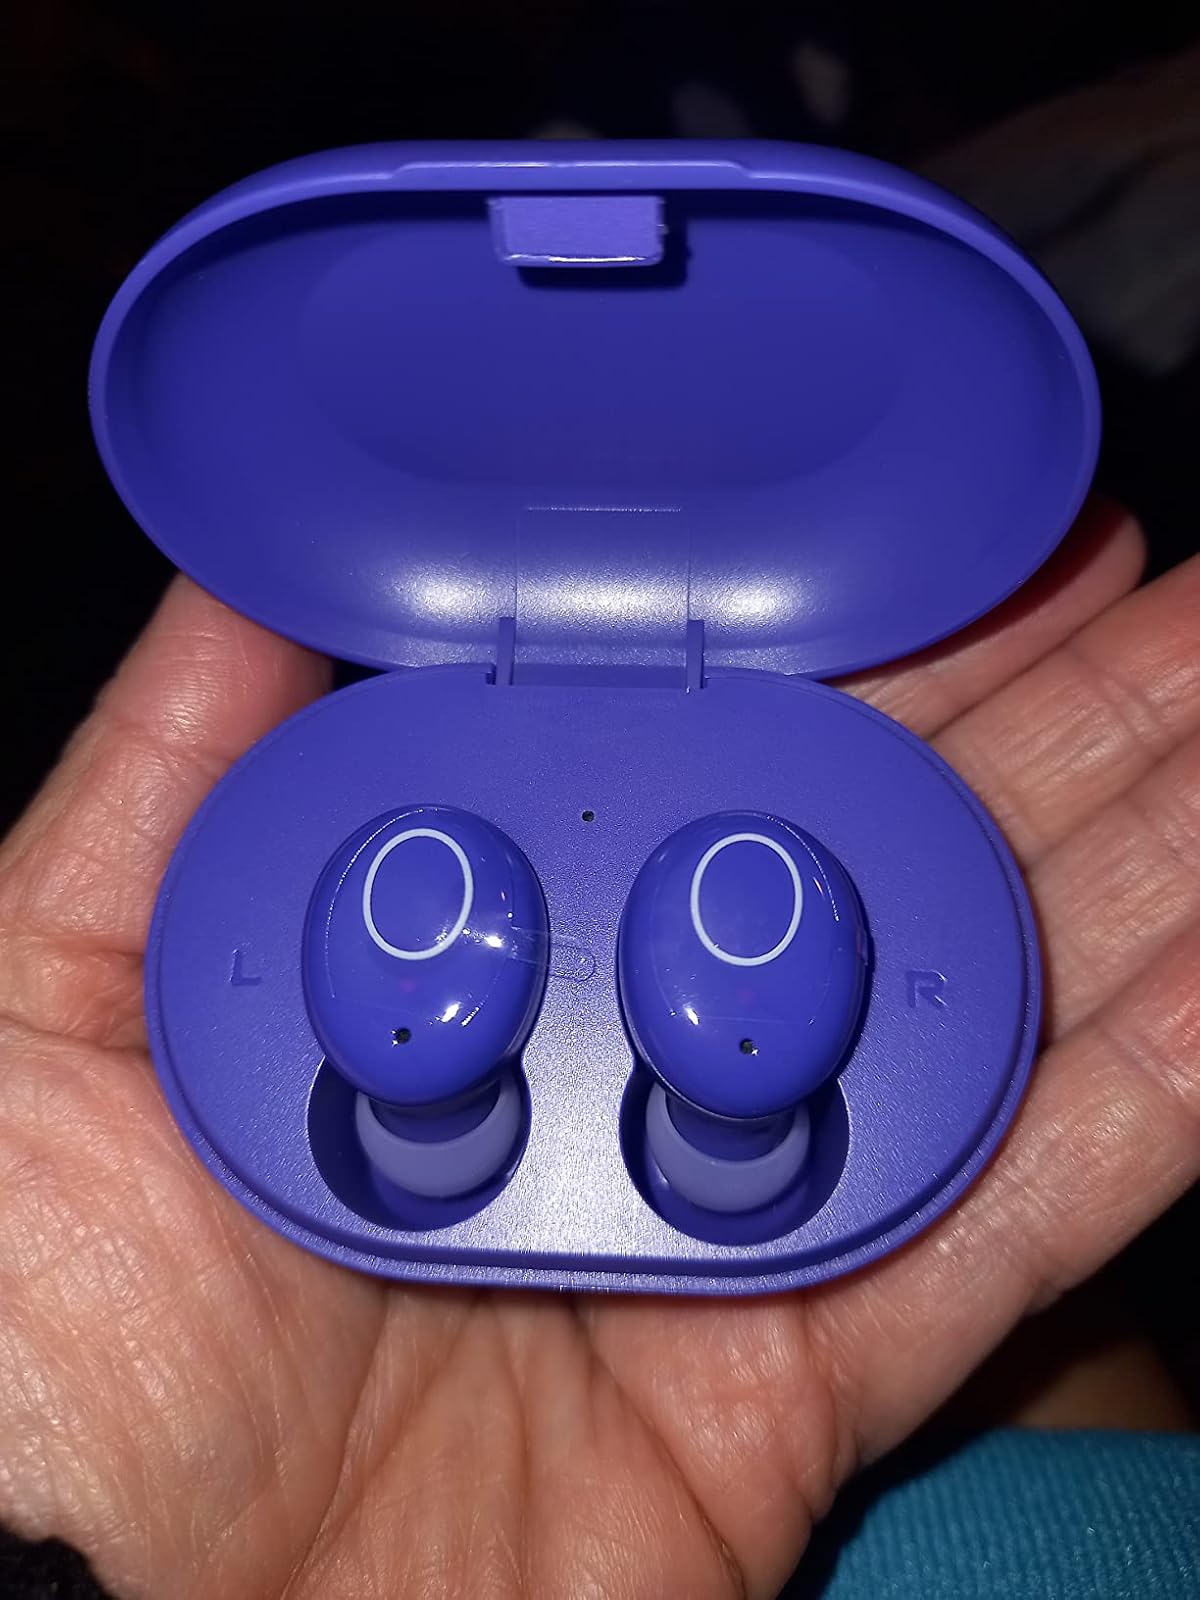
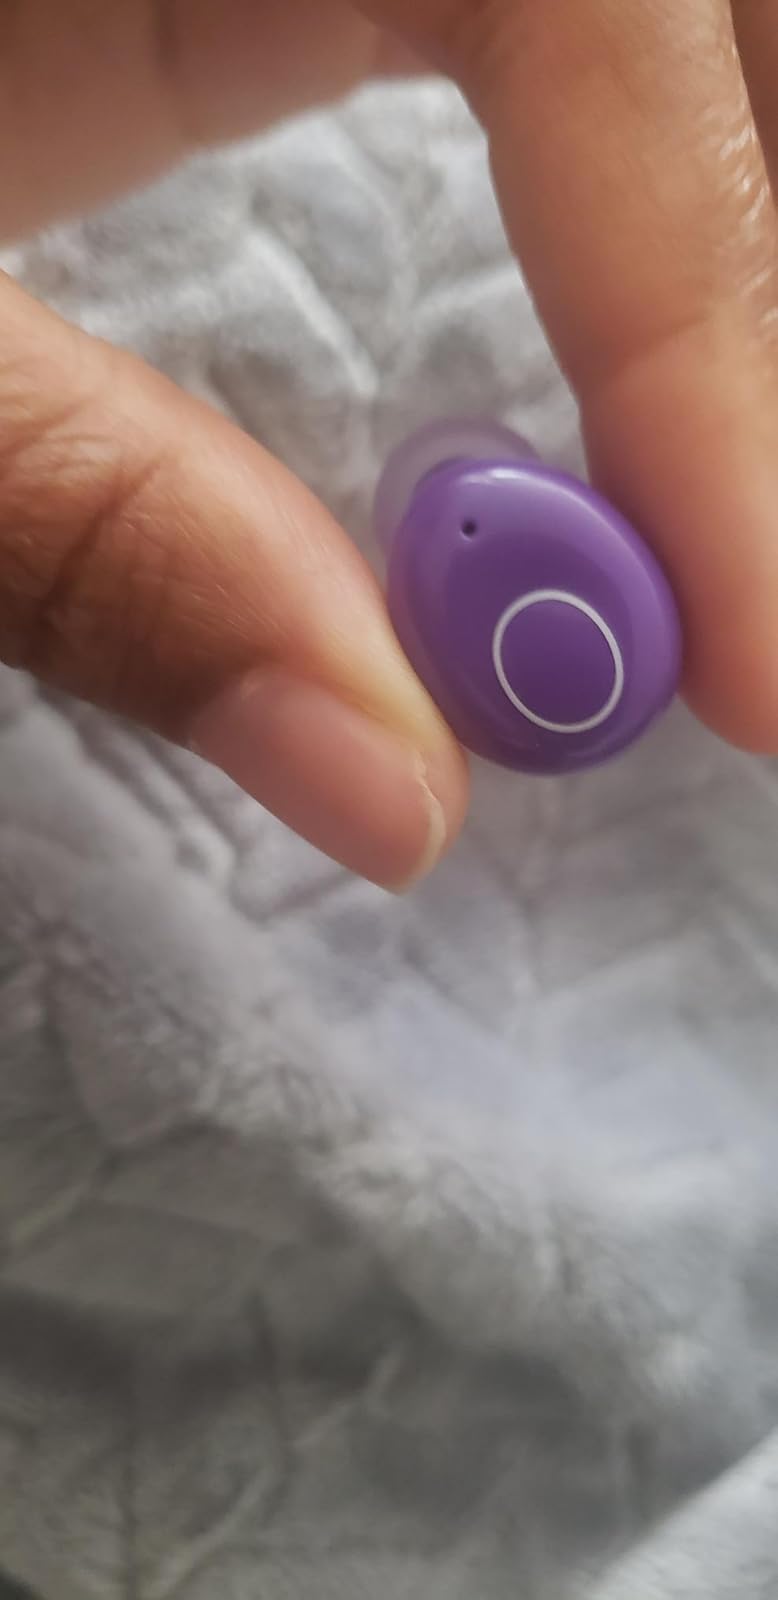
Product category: earbuds
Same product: yes